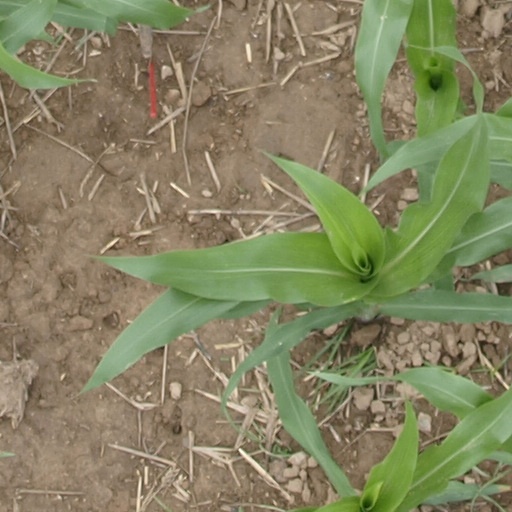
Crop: maize; corn